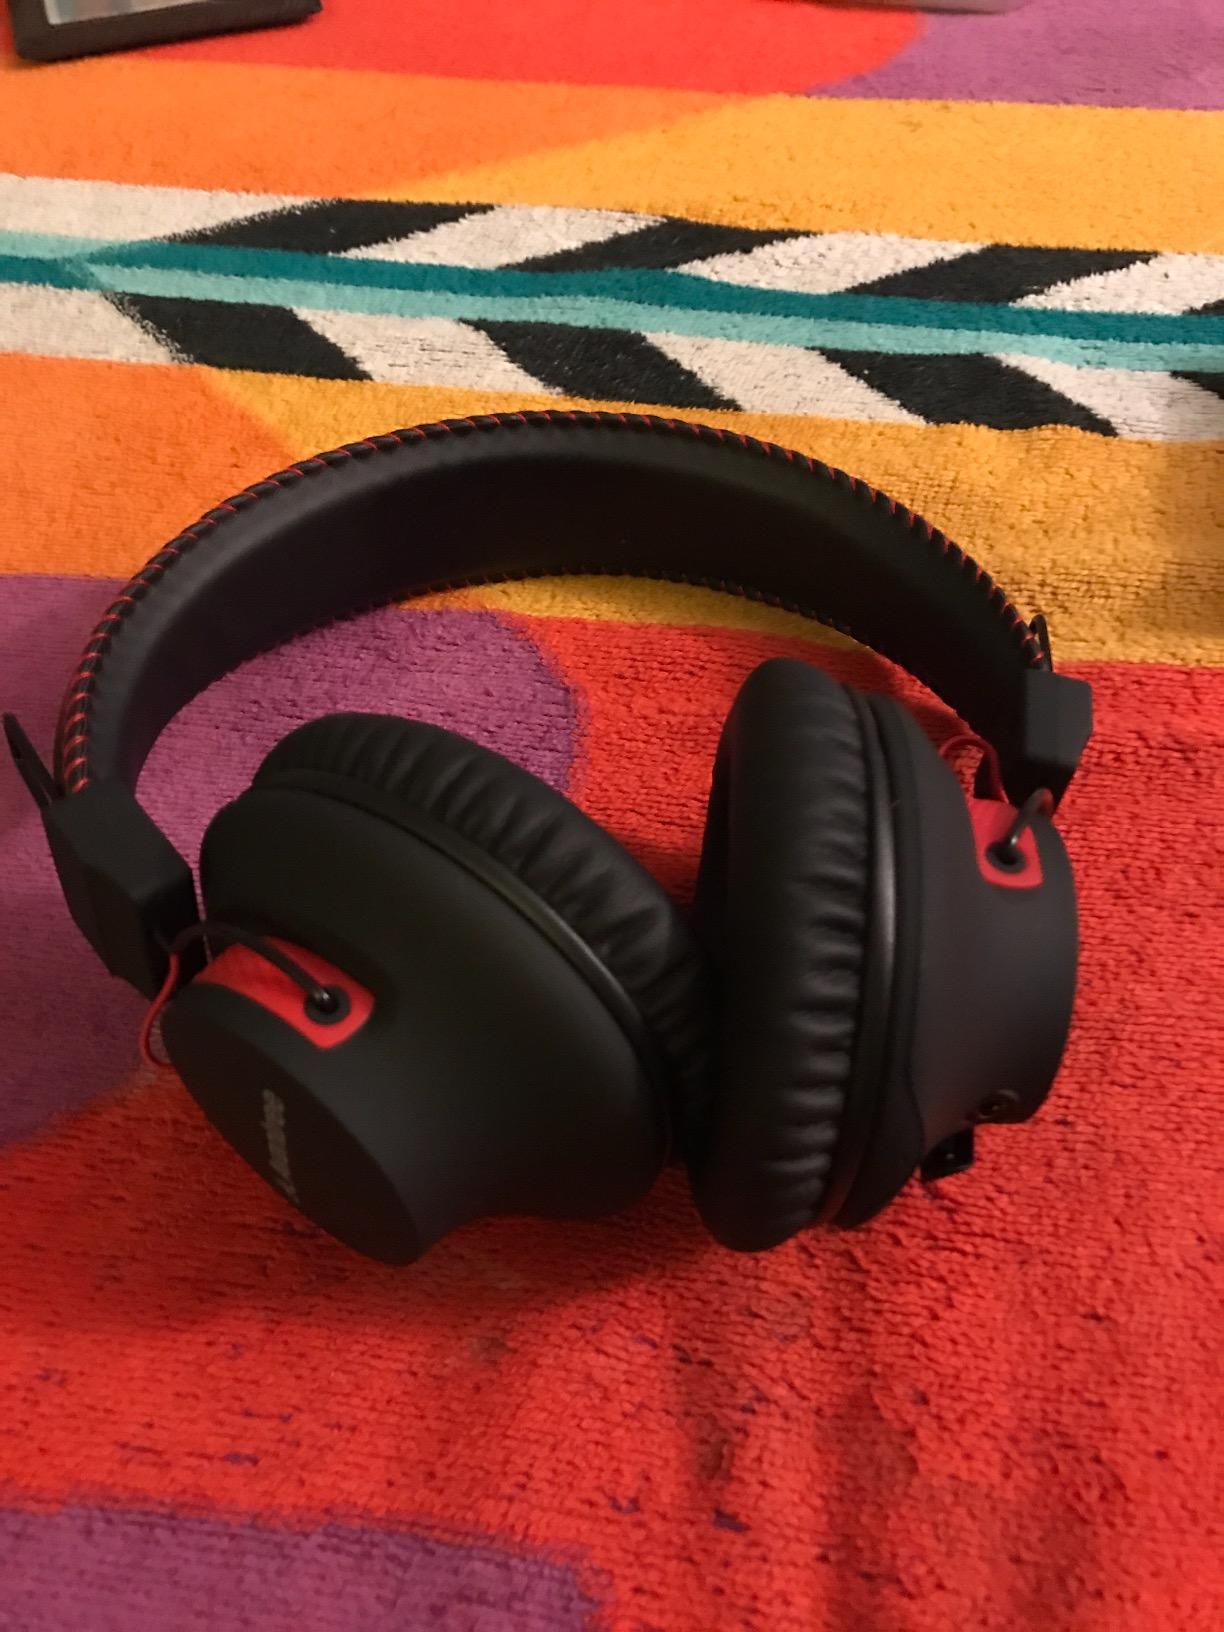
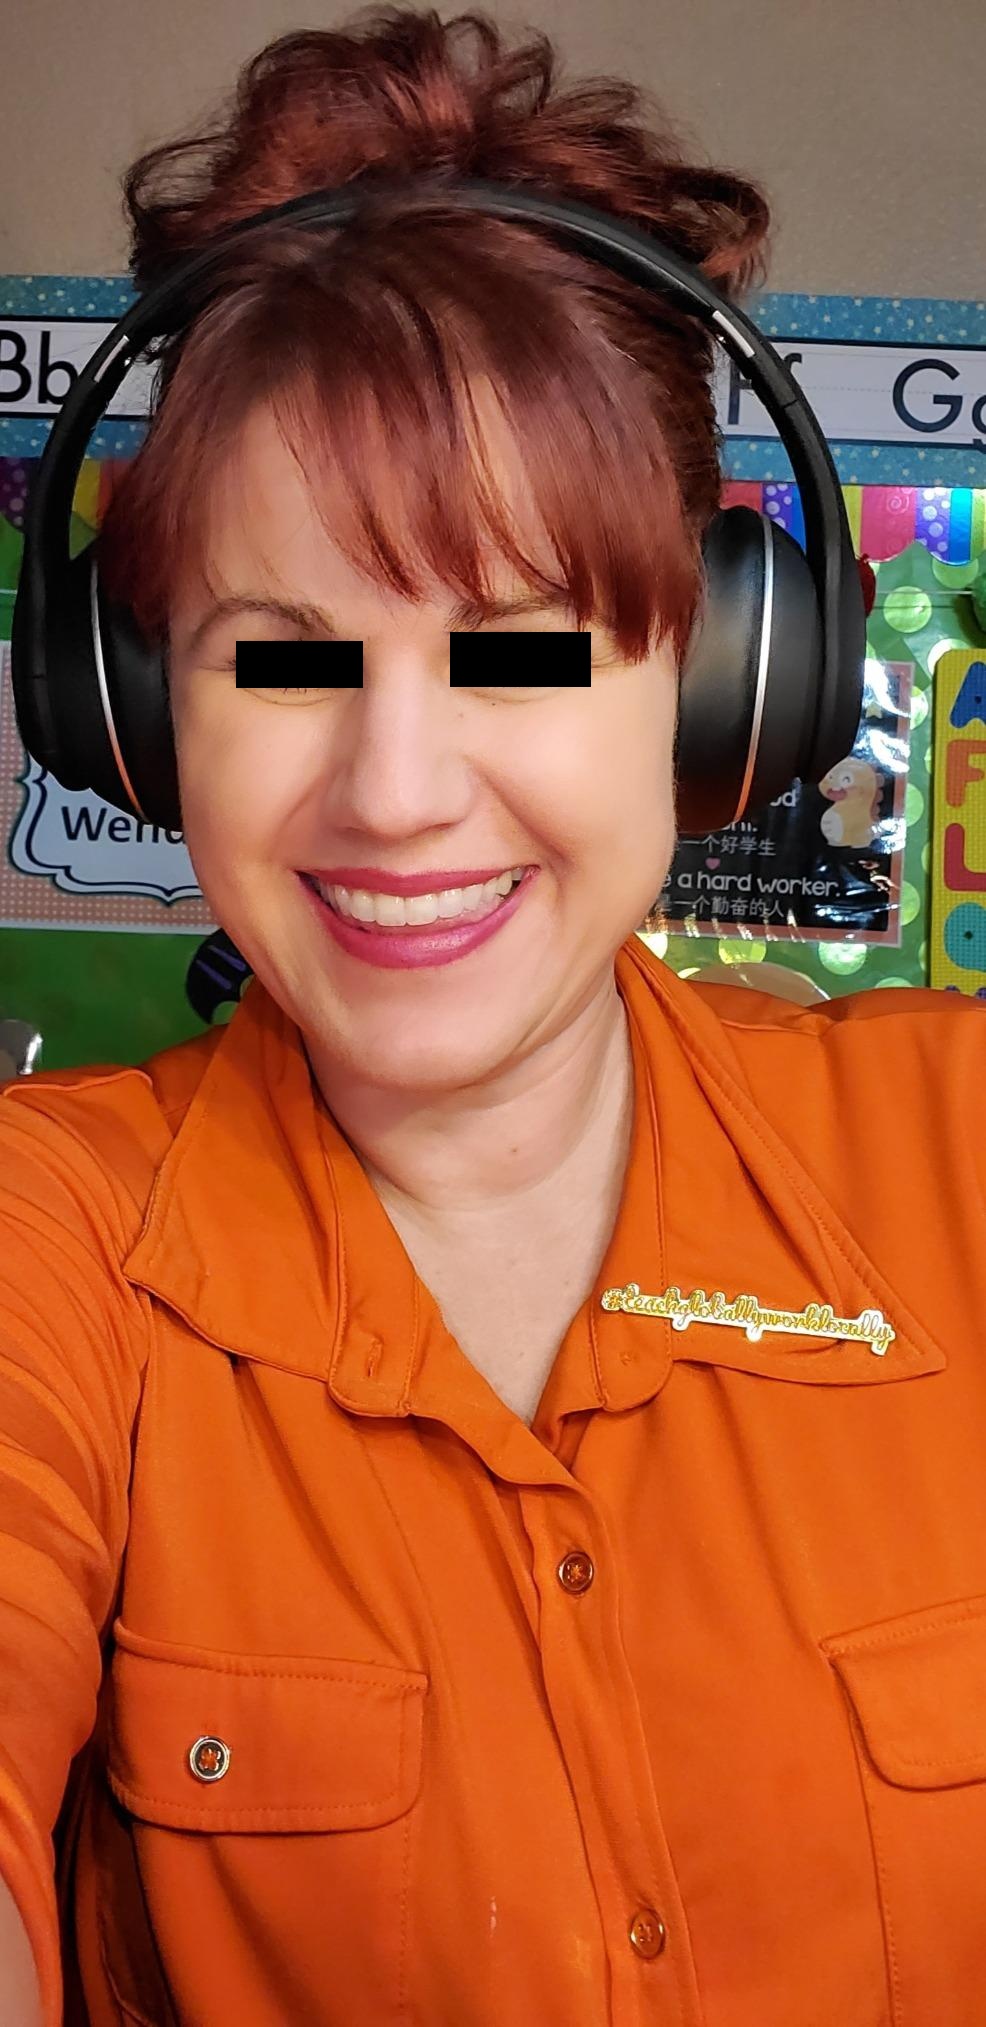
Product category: headphones
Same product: no